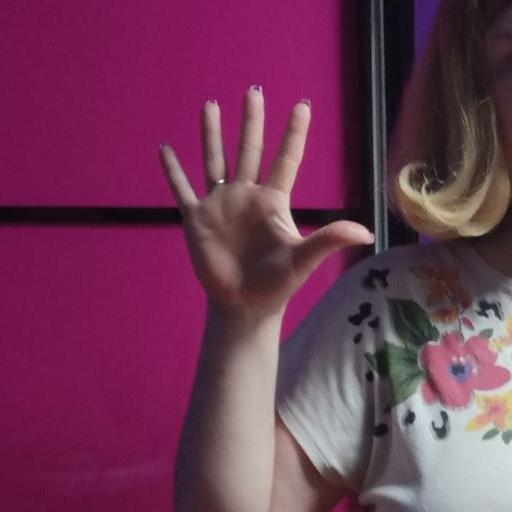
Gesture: palm